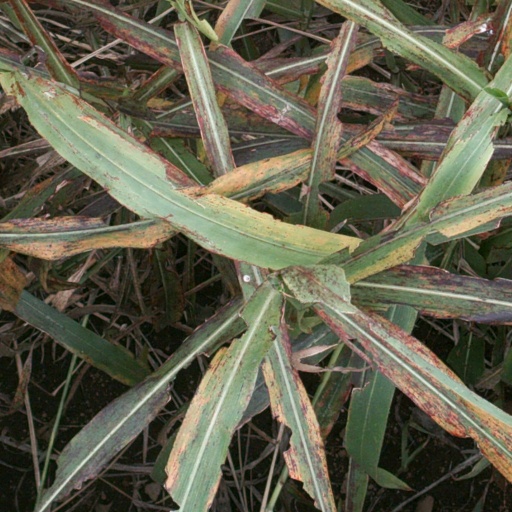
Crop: sorghum